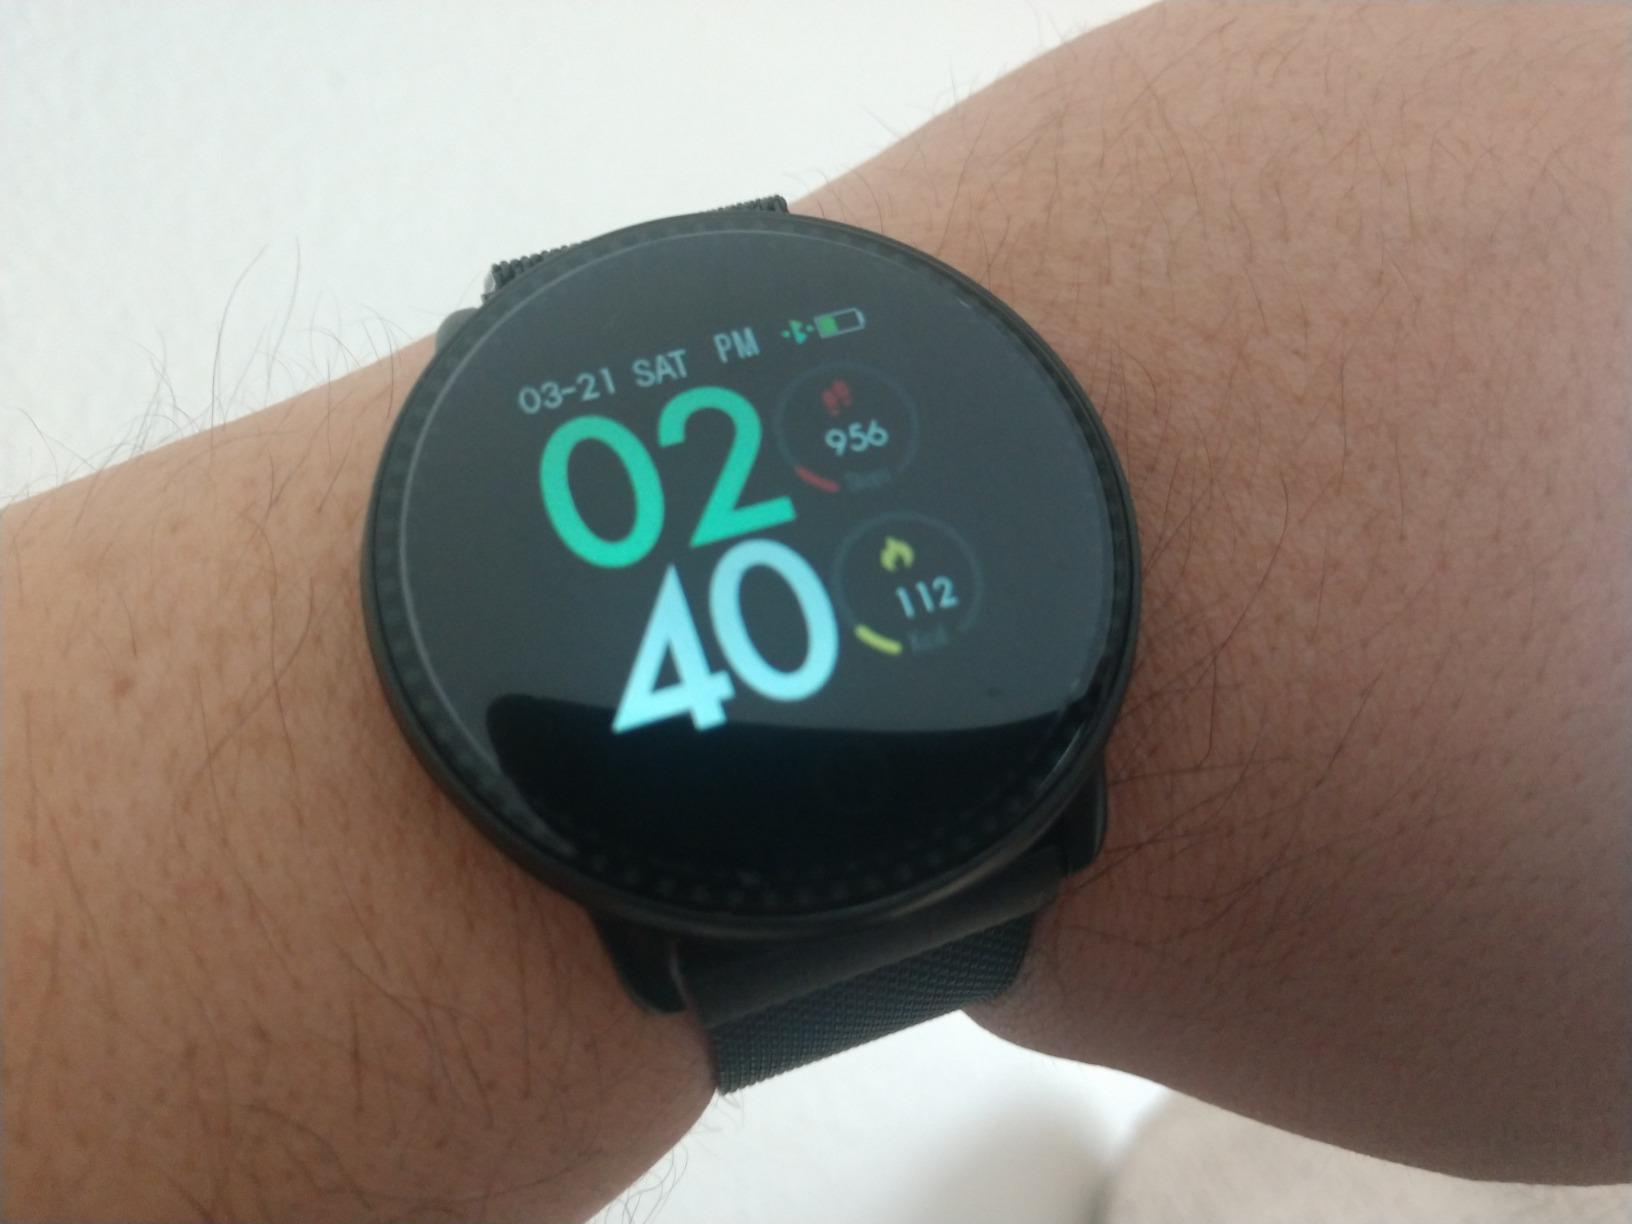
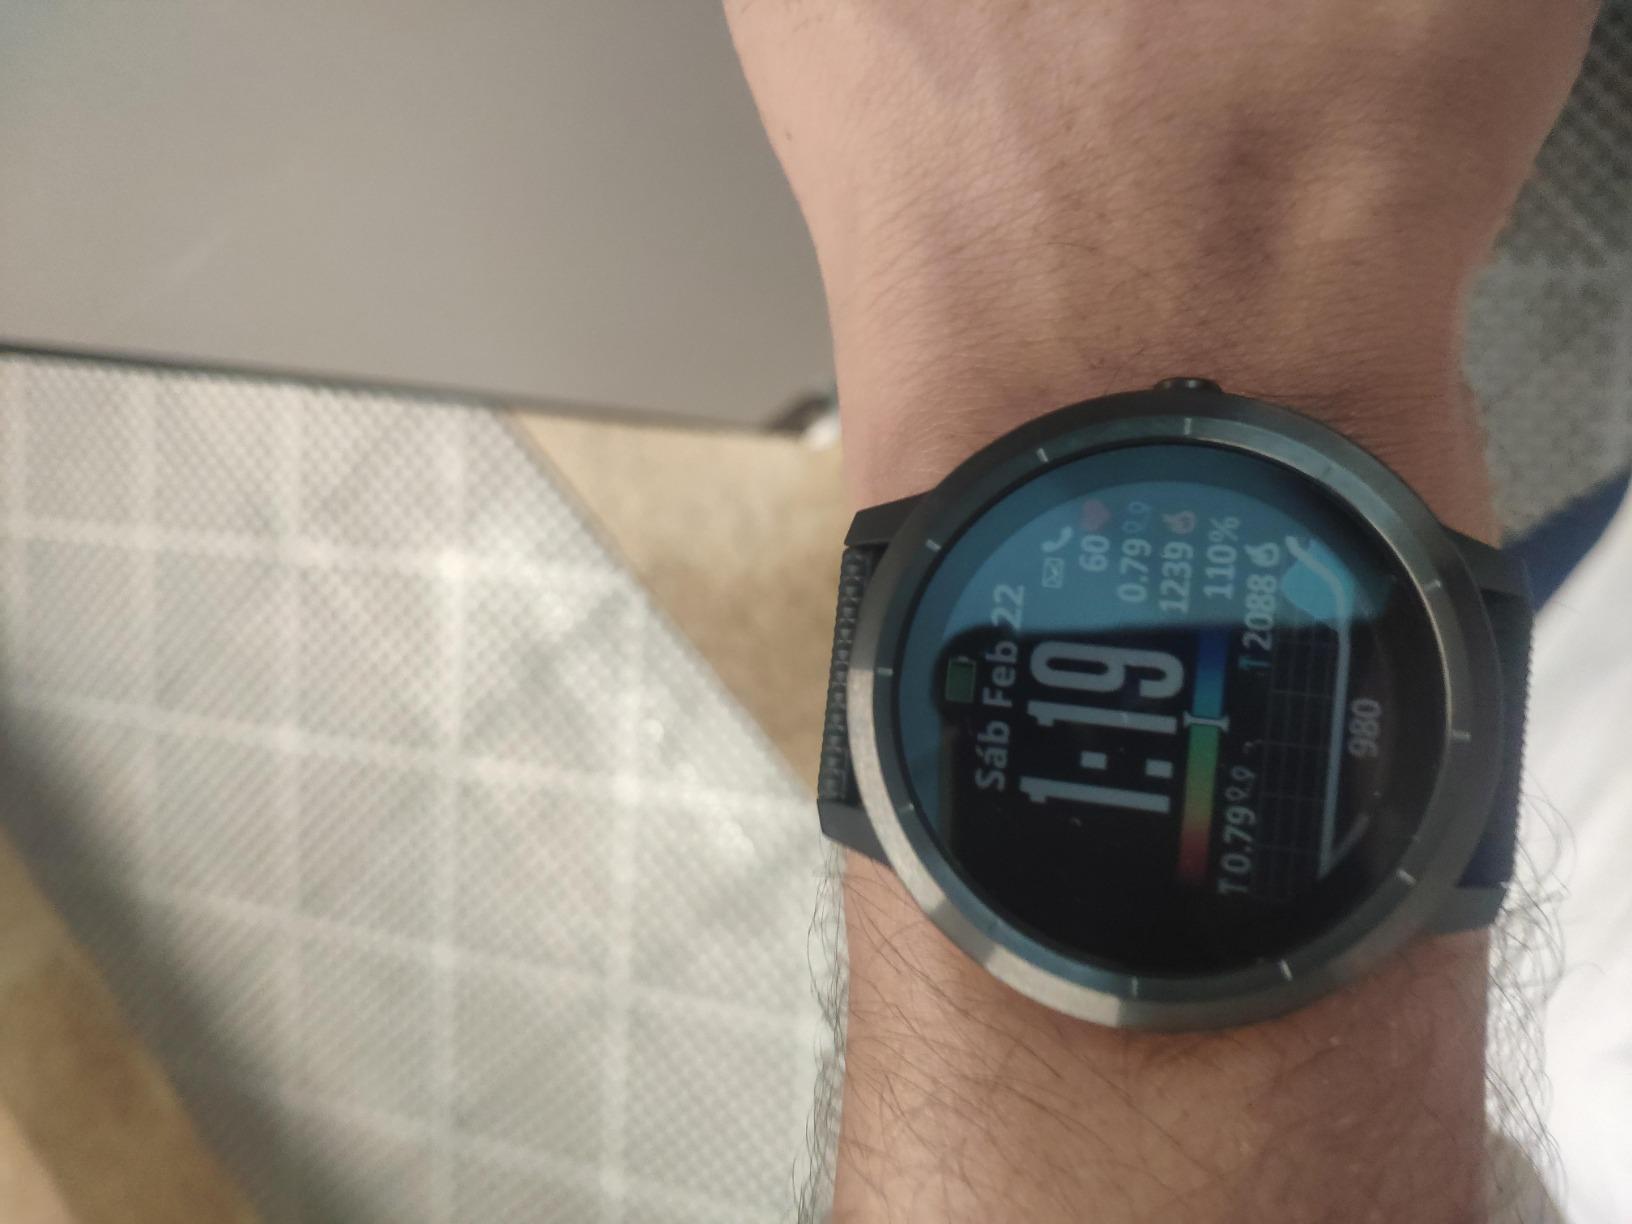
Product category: smartwatch
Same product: no